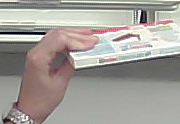
Product: kinder_chocolate